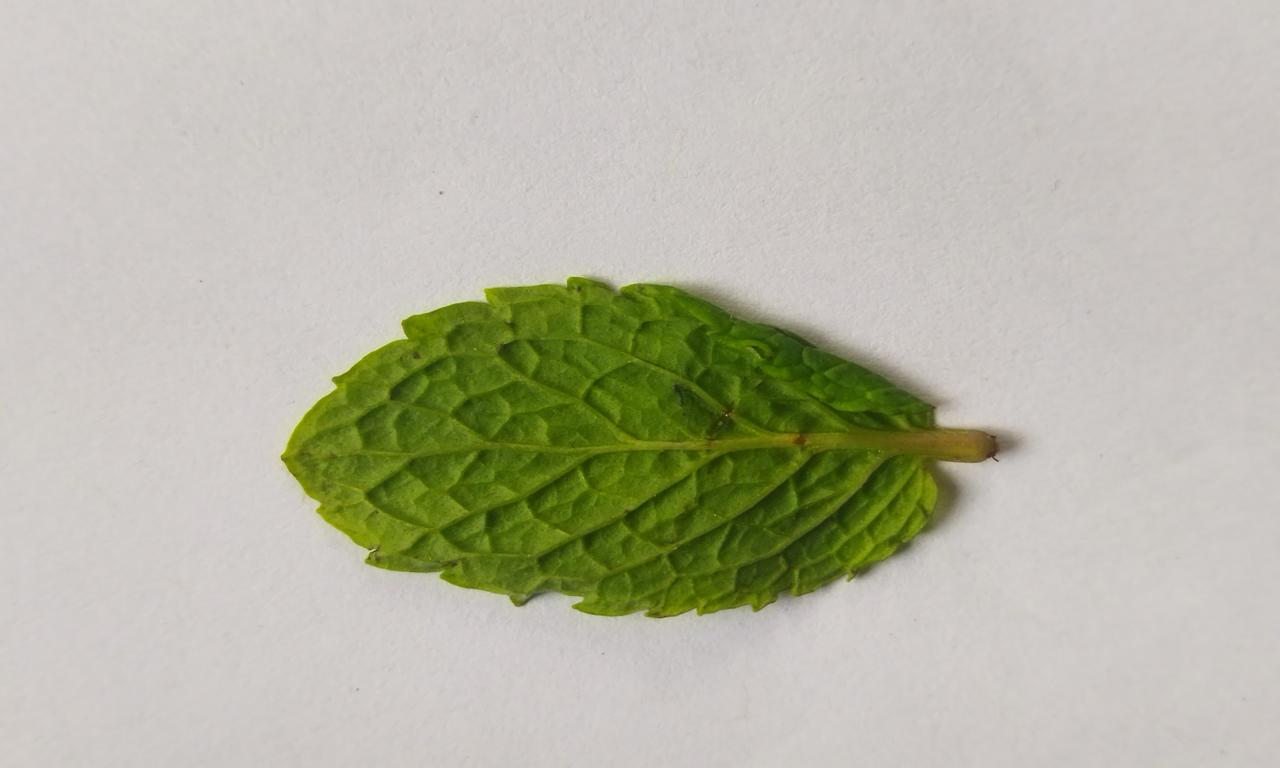
Label: Fresh